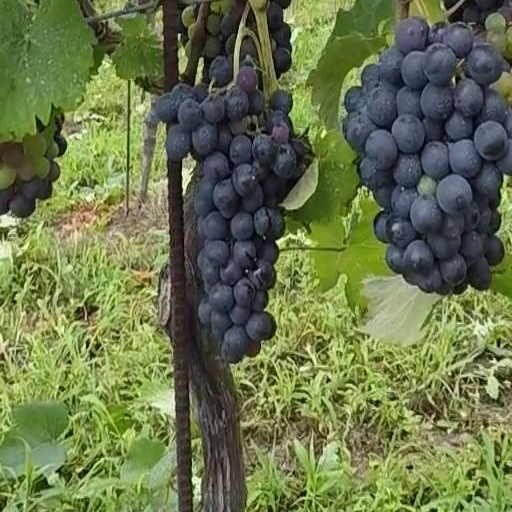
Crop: grape